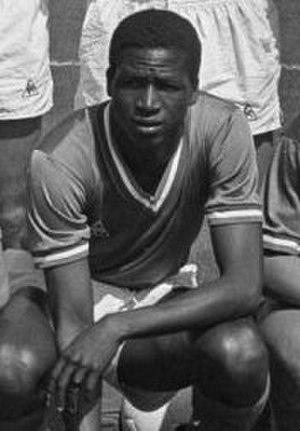
Saif Keita avec l'fr:AS Saint-Etienne en 1968.
L'équipe du Mali de football est constituée par une sélection des meilleurs joueurs maliens sous l'égide de la Fédération malienne de football.
Les matchs de football français OM-ASSE ou ASSE-OM, selon l'équipe qui reçoit, marque l'opposition entre les clubs de l'Olympique de Marseille et de l'AS Saint-Étienne.
L'Association sportive de Saint-Étienne, abrégée en AS Saint-Étienne est un club de football français fondé en 1933 par le groupe de grande distribution Casino.
Laurent Pokou, de son nom complet Laurent N'Dri Pokou, est un joueur et un entraîneur ivoirien de football, né le 10 août 1947 à Treichville et mort le 13 novembre 2016 à Cocody, deux communes de l'agglomération d'Abidjan. Il évolue au poste d'attaquant du milieu des années 1960 au tout début des années 1980, avant d'exercer comme entraîneur jusqu'en 1988.
Salif Keïta, né le 12 décembre 1946 à Bamako, est un footballeur international malien.
Soufiane Koné, né le 8 juin 1980 à Toulouse, est un footballeur français du débuts des années 2000.